Central African rock python

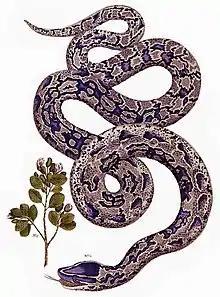
An 18th-century illustration

Africa's largest snake species and one of the world's largest, the Central African rock python adult measures in total length (including tail), with only unusually large specimens likely to exceed . Reports of specimens over are considered reliable, although larger specimens have never been confirmed. Weights are reportedly in the range of or more. Exceptionally large specimens may weigh or more. On average, large adults of Central African rock pythons are quite heavily built, perhaps more so than most specimens of the somewhat longer reticulated as well as Indian and Burmese pythons and far more so than the amethystine python, although the species is on average less heavily built than the green anaconda. The species may be the second heaviest living snake with some authors agreeing that it can exceptionally exceed . One specimen, reportedly in length, was killed by K. H. Kroft in 1958 and was claimed to have had a juvenile Nile crocodile in its stomach. An even larger specimen considered authentic was shot in the Gambia and measured .